Hunterville railway station

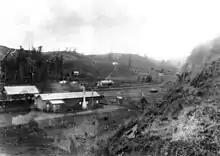
Hunterville in 1900s

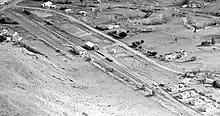
Hunterville in 1949

Opening of the Hunterville Branch (later incorporated in NIMT) was delayed, due to problems with the earlier Porewa Contract and to tenders exceeding government's costings for the work. Due to such problems, works further up the line were mostly let to worker cooperatives. Work was also delayed after William Russell got Parliamentary support to cut spending on public works in September 1885.